Alice Playten

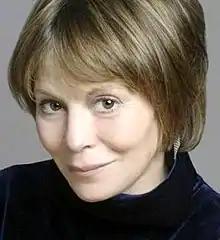

Alice Playten ("née" Plotkin; August 28, 1947 – June 25, 2011) was an American actress known for her high-pitched, child-like voice.